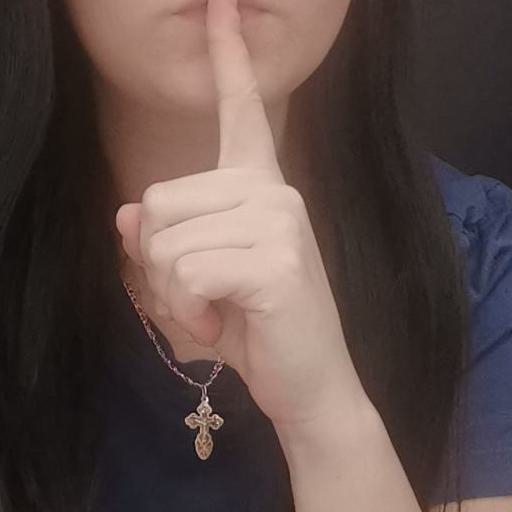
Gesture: mute